Sun Jianguo

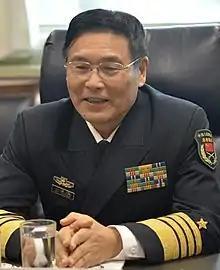
Sun Jianguo at The Pentagon in November 2014

Sun Jianguo (born 1952) is a retired admiral of the Chinese People's Liberation Army Navy (PLAN). He served as Deputy Chief of the Joint Staff from 2009 to 2017.